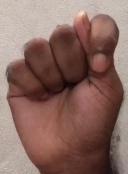
ASL sign: T